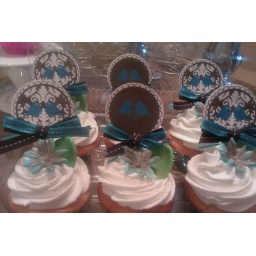
blue and brown wedding shower cupcakes, with handmade gumpaste flowers and leaves, in luscious lemon, brown butter pecan and pumpkin